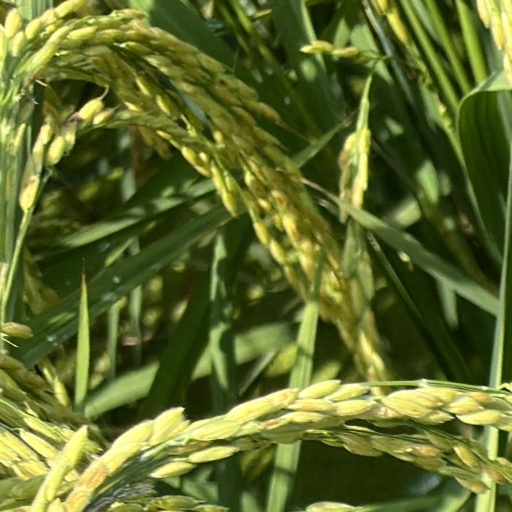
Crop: rice